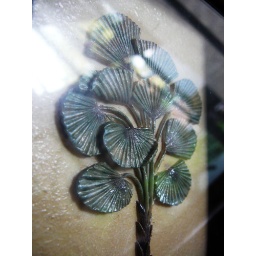
Model plant under glass